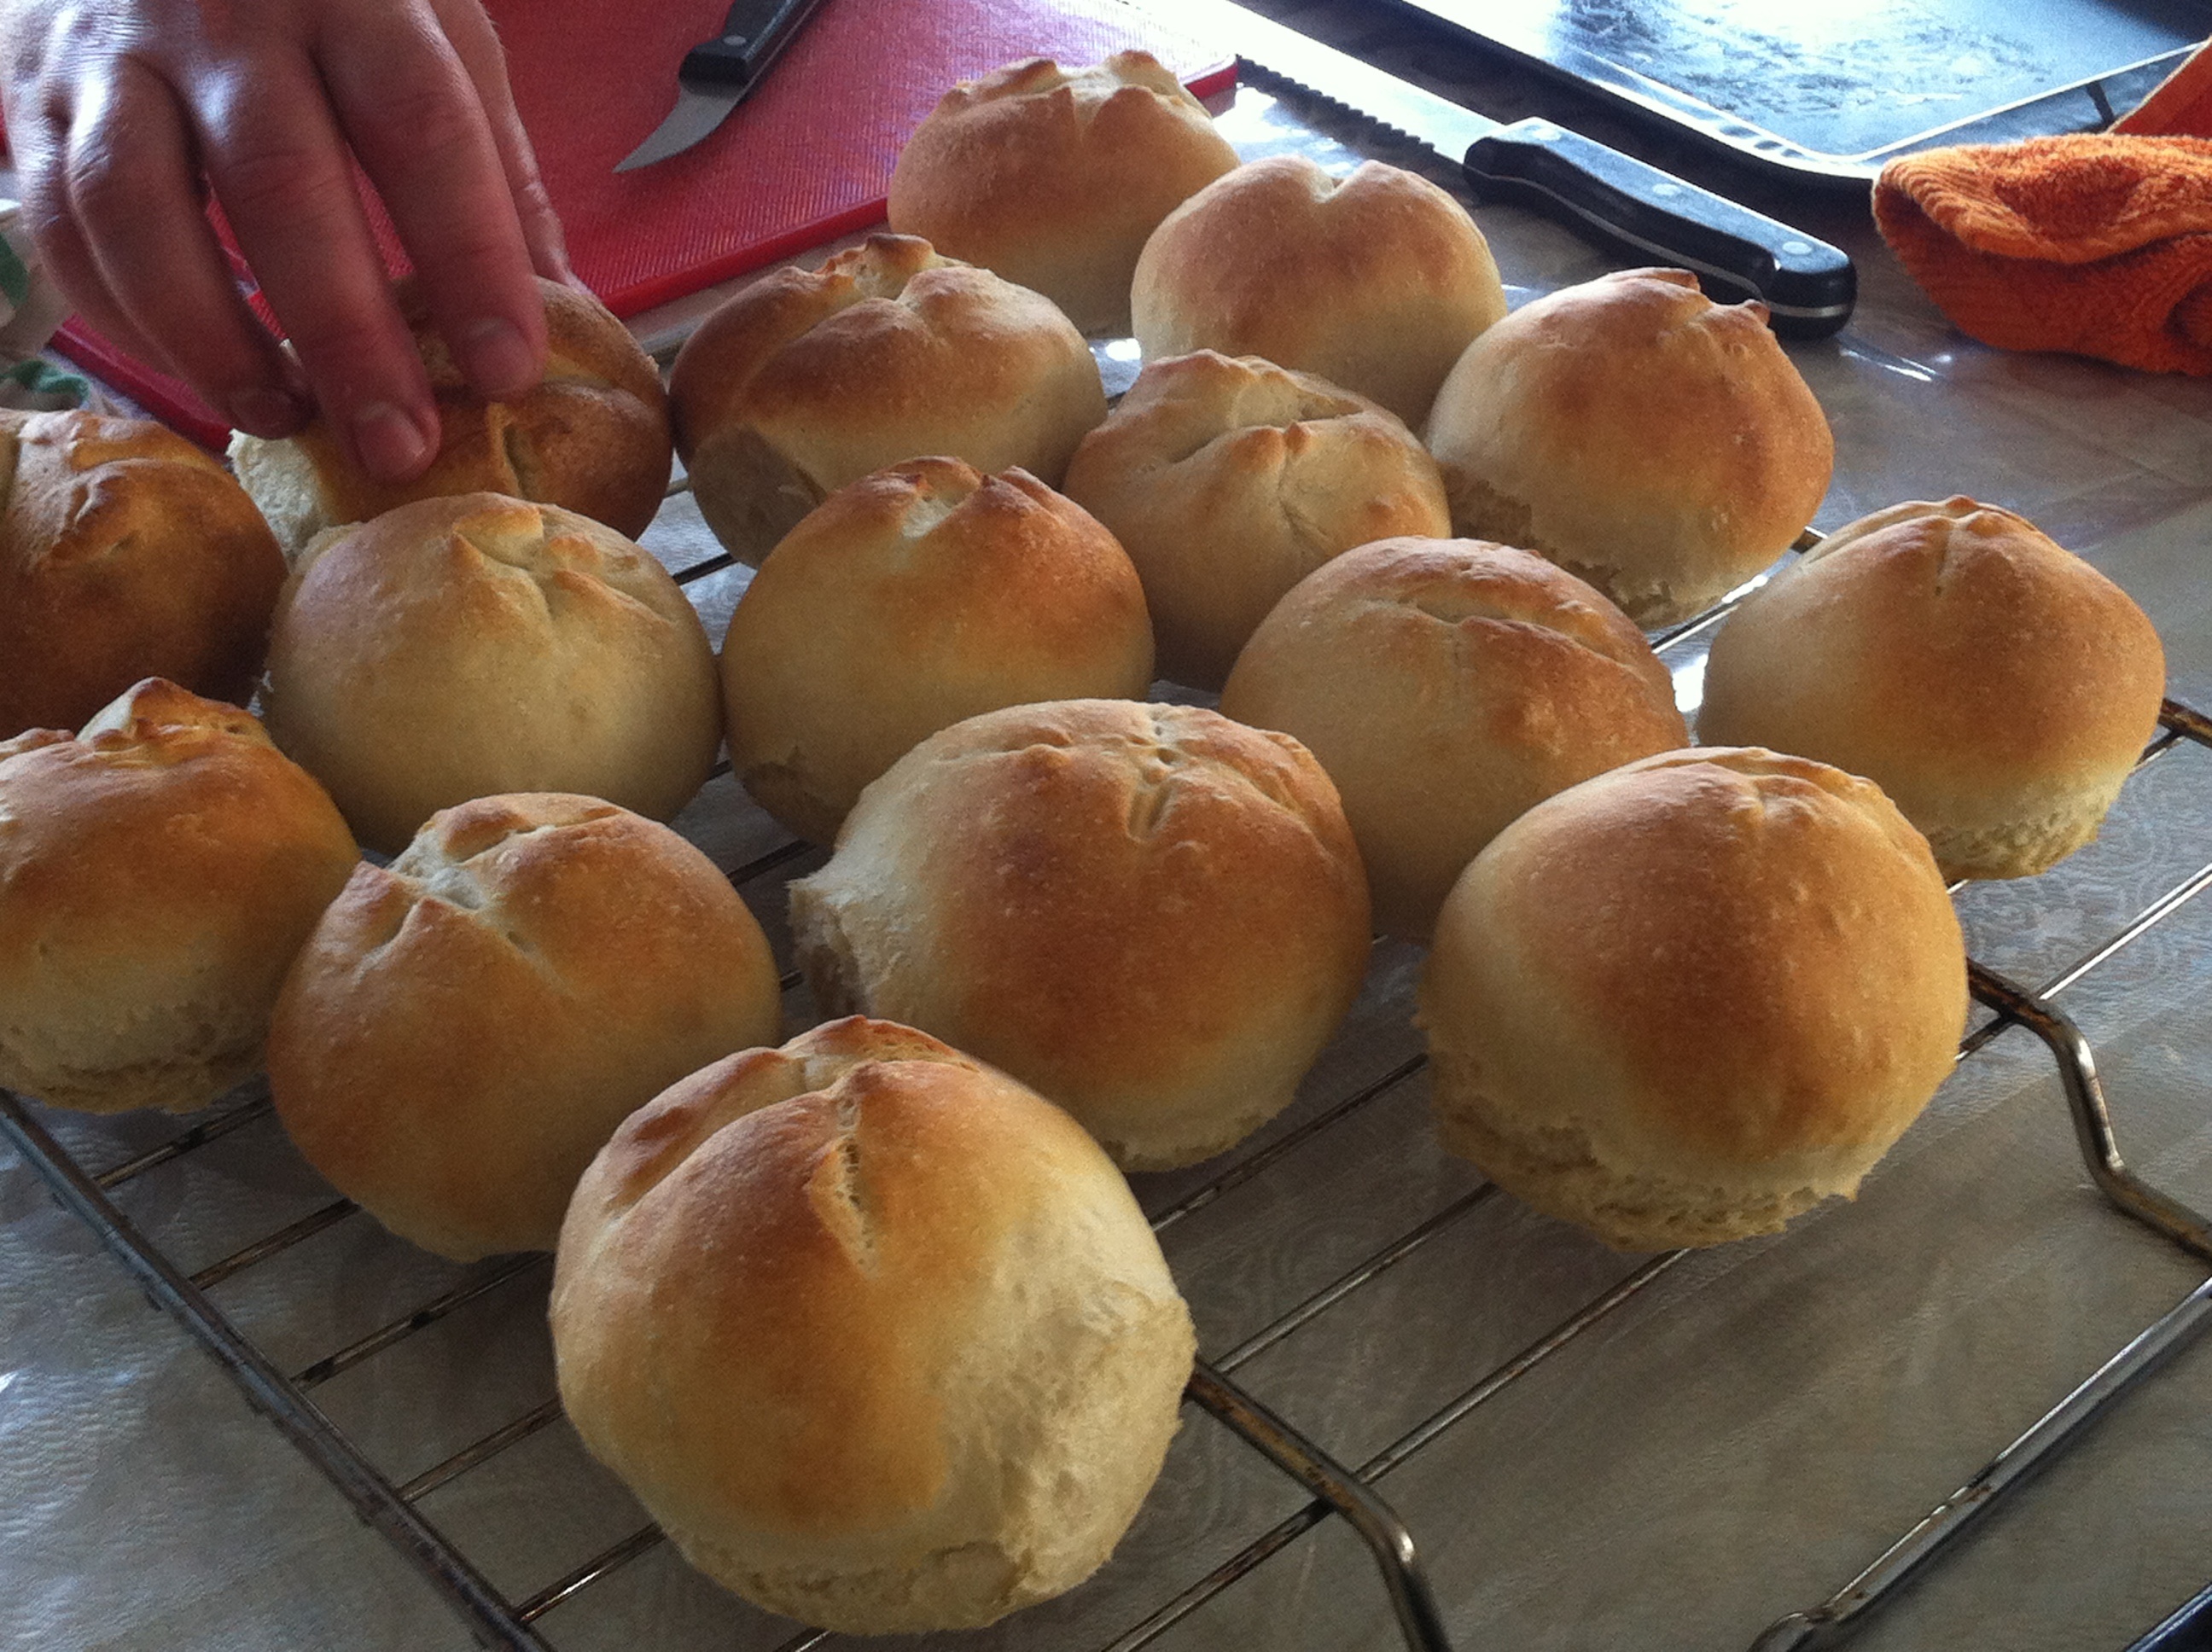
dish, food, produce, breakfast, baking, snack, dessert, eat, cuisine, delicious, bread, pastry, sandwich, calories, tasty, baked goods, buns, anpan, bread roll, brioche